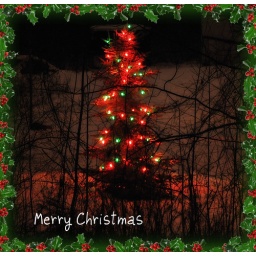
I took this out my back door from a house on the street below us.